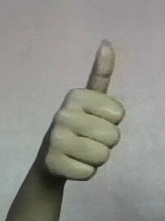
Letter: aleff